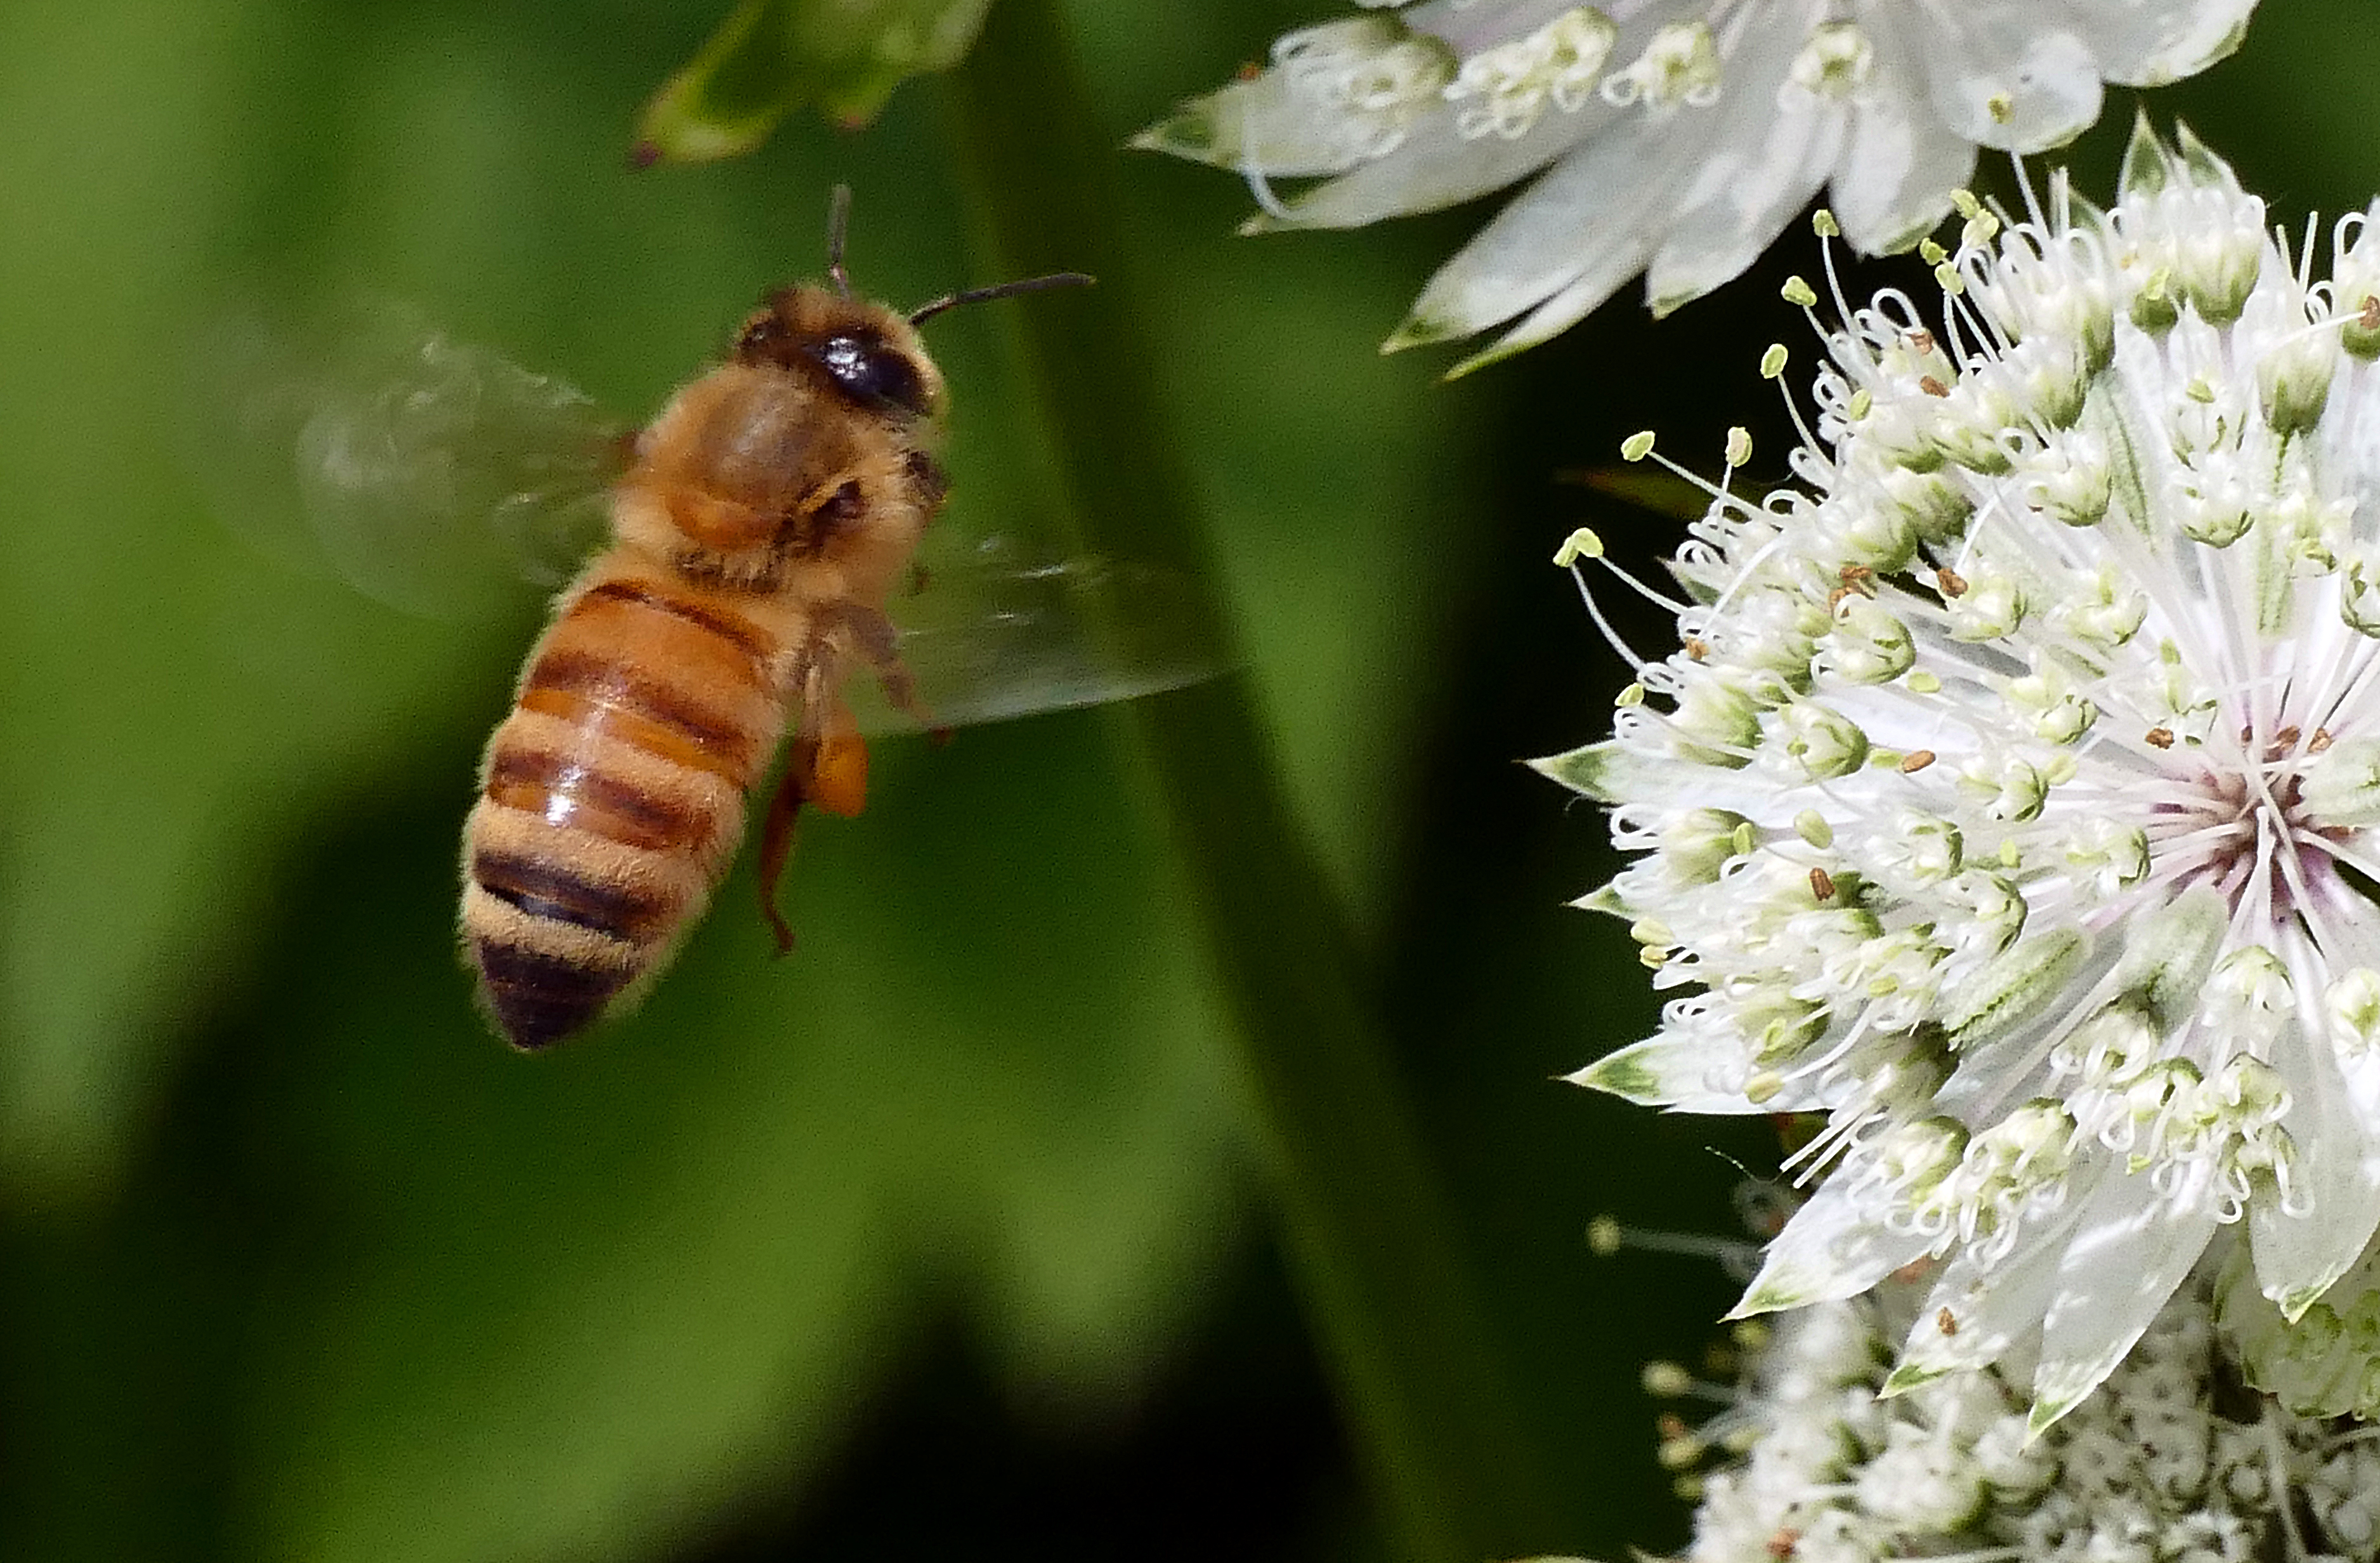
nature, plant, flower, pollen, insect, botany, flora, fauna, invertebrate, close up, bee, insects, flickrsbestcreatures, bugs, nectar, bees, macro photography, arthropod, honey bee, pollinator, membrane winged insect